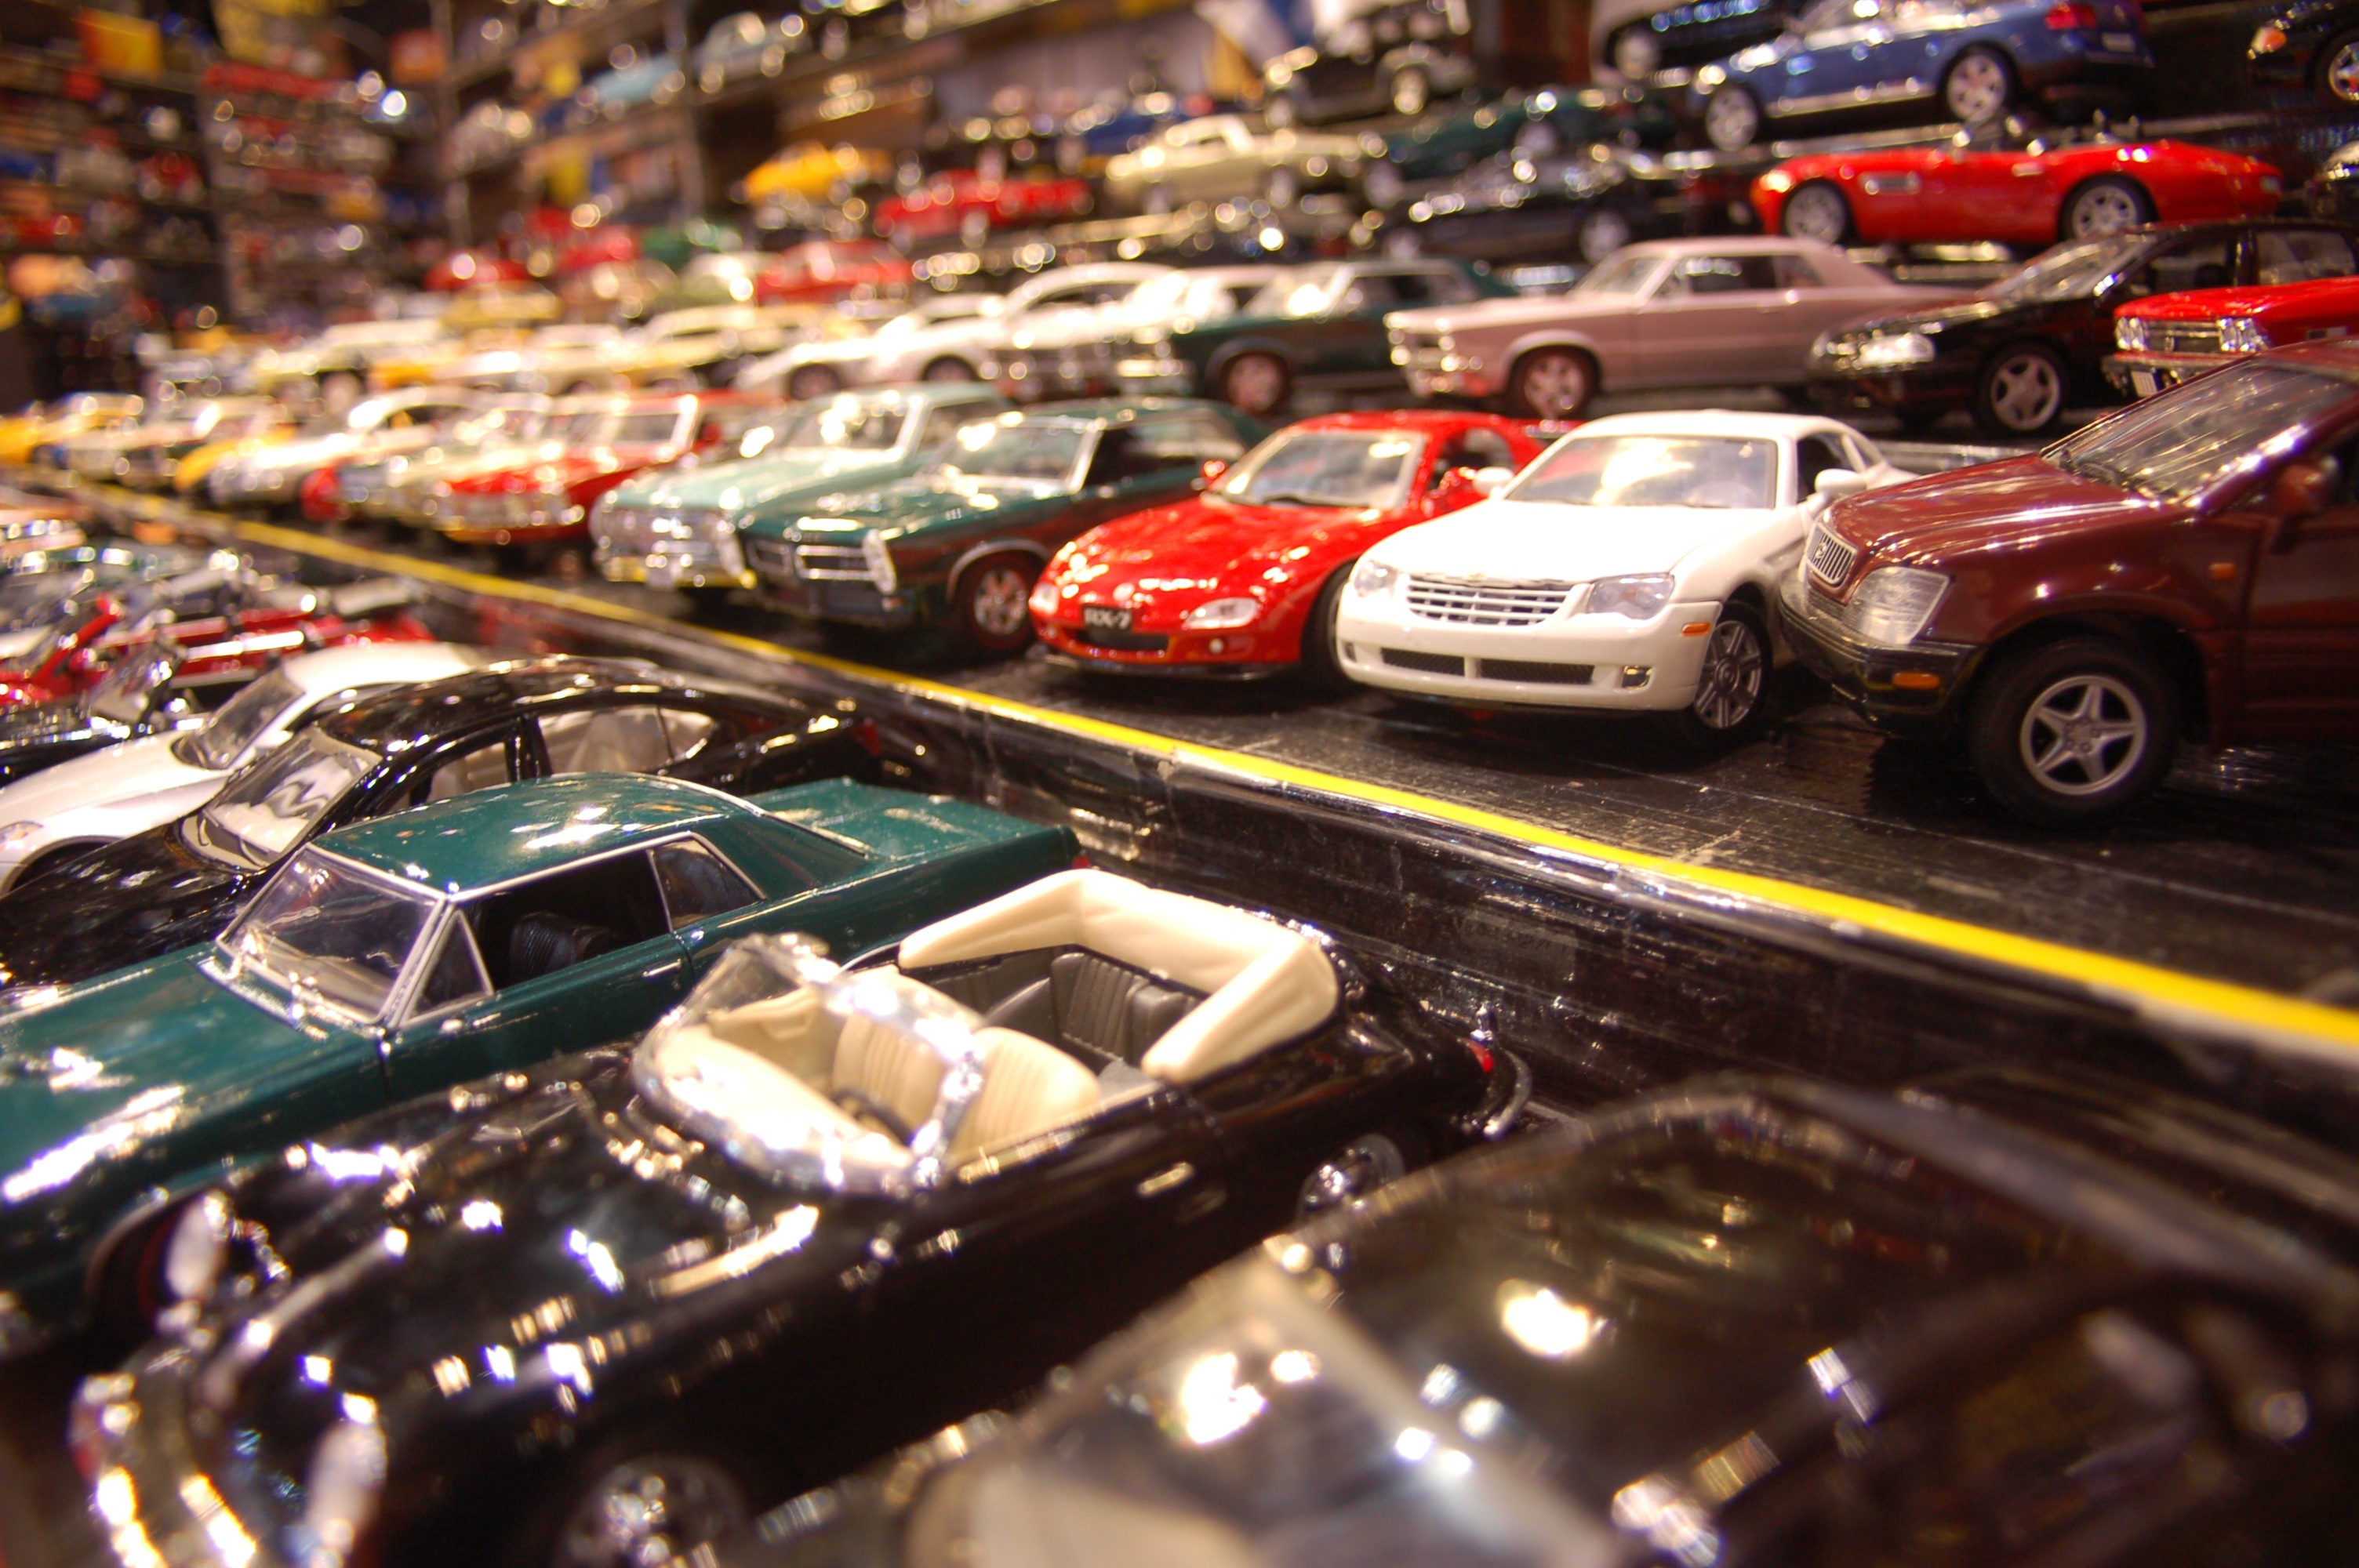
car, vehicle, sports car, supercar, auto show, land vehicle